The Judd School

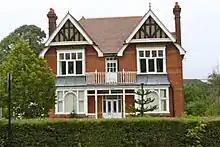
A detached red bricked building, with two chimneys, behind a green hedge and a tree to the left.

The Judd School was established in 1888, but the need for a secondary school to supplement Sir Andrew Judd's Grammar School, a public school (now called Tonbridge School) was acknowledged as early as 1870. It was revealed that only one in 200 of its students was the son of a Tonbridge tradesman, as was required in its endowment. Tonbridge School was founded in 1553 by Sir Andrew Judd, who made a fortune in the Muscovy fur trade during the 16th century. His endowment was left in the hands of the Skinners Company, who agreed to fund the establishment of a commercial school in Tonbridge in 1875. However, the Charity Commissioners – empowered by the 1869 Endowed Schools Act to govern the establishment of charitably funded schools – directed that the £20,000 provided by The Skinners' Company for this cause be taken to neighbouring Tunbridge Wells, where it was used to establish The Skinners' School in September 1887.